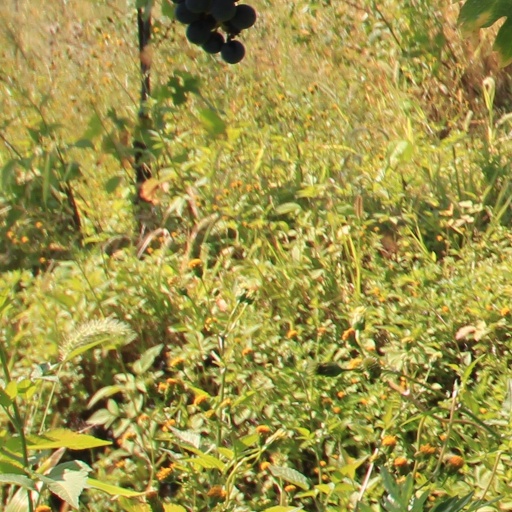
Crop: grape